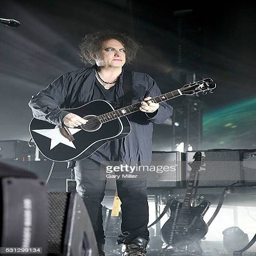
artist of artist performs in concert